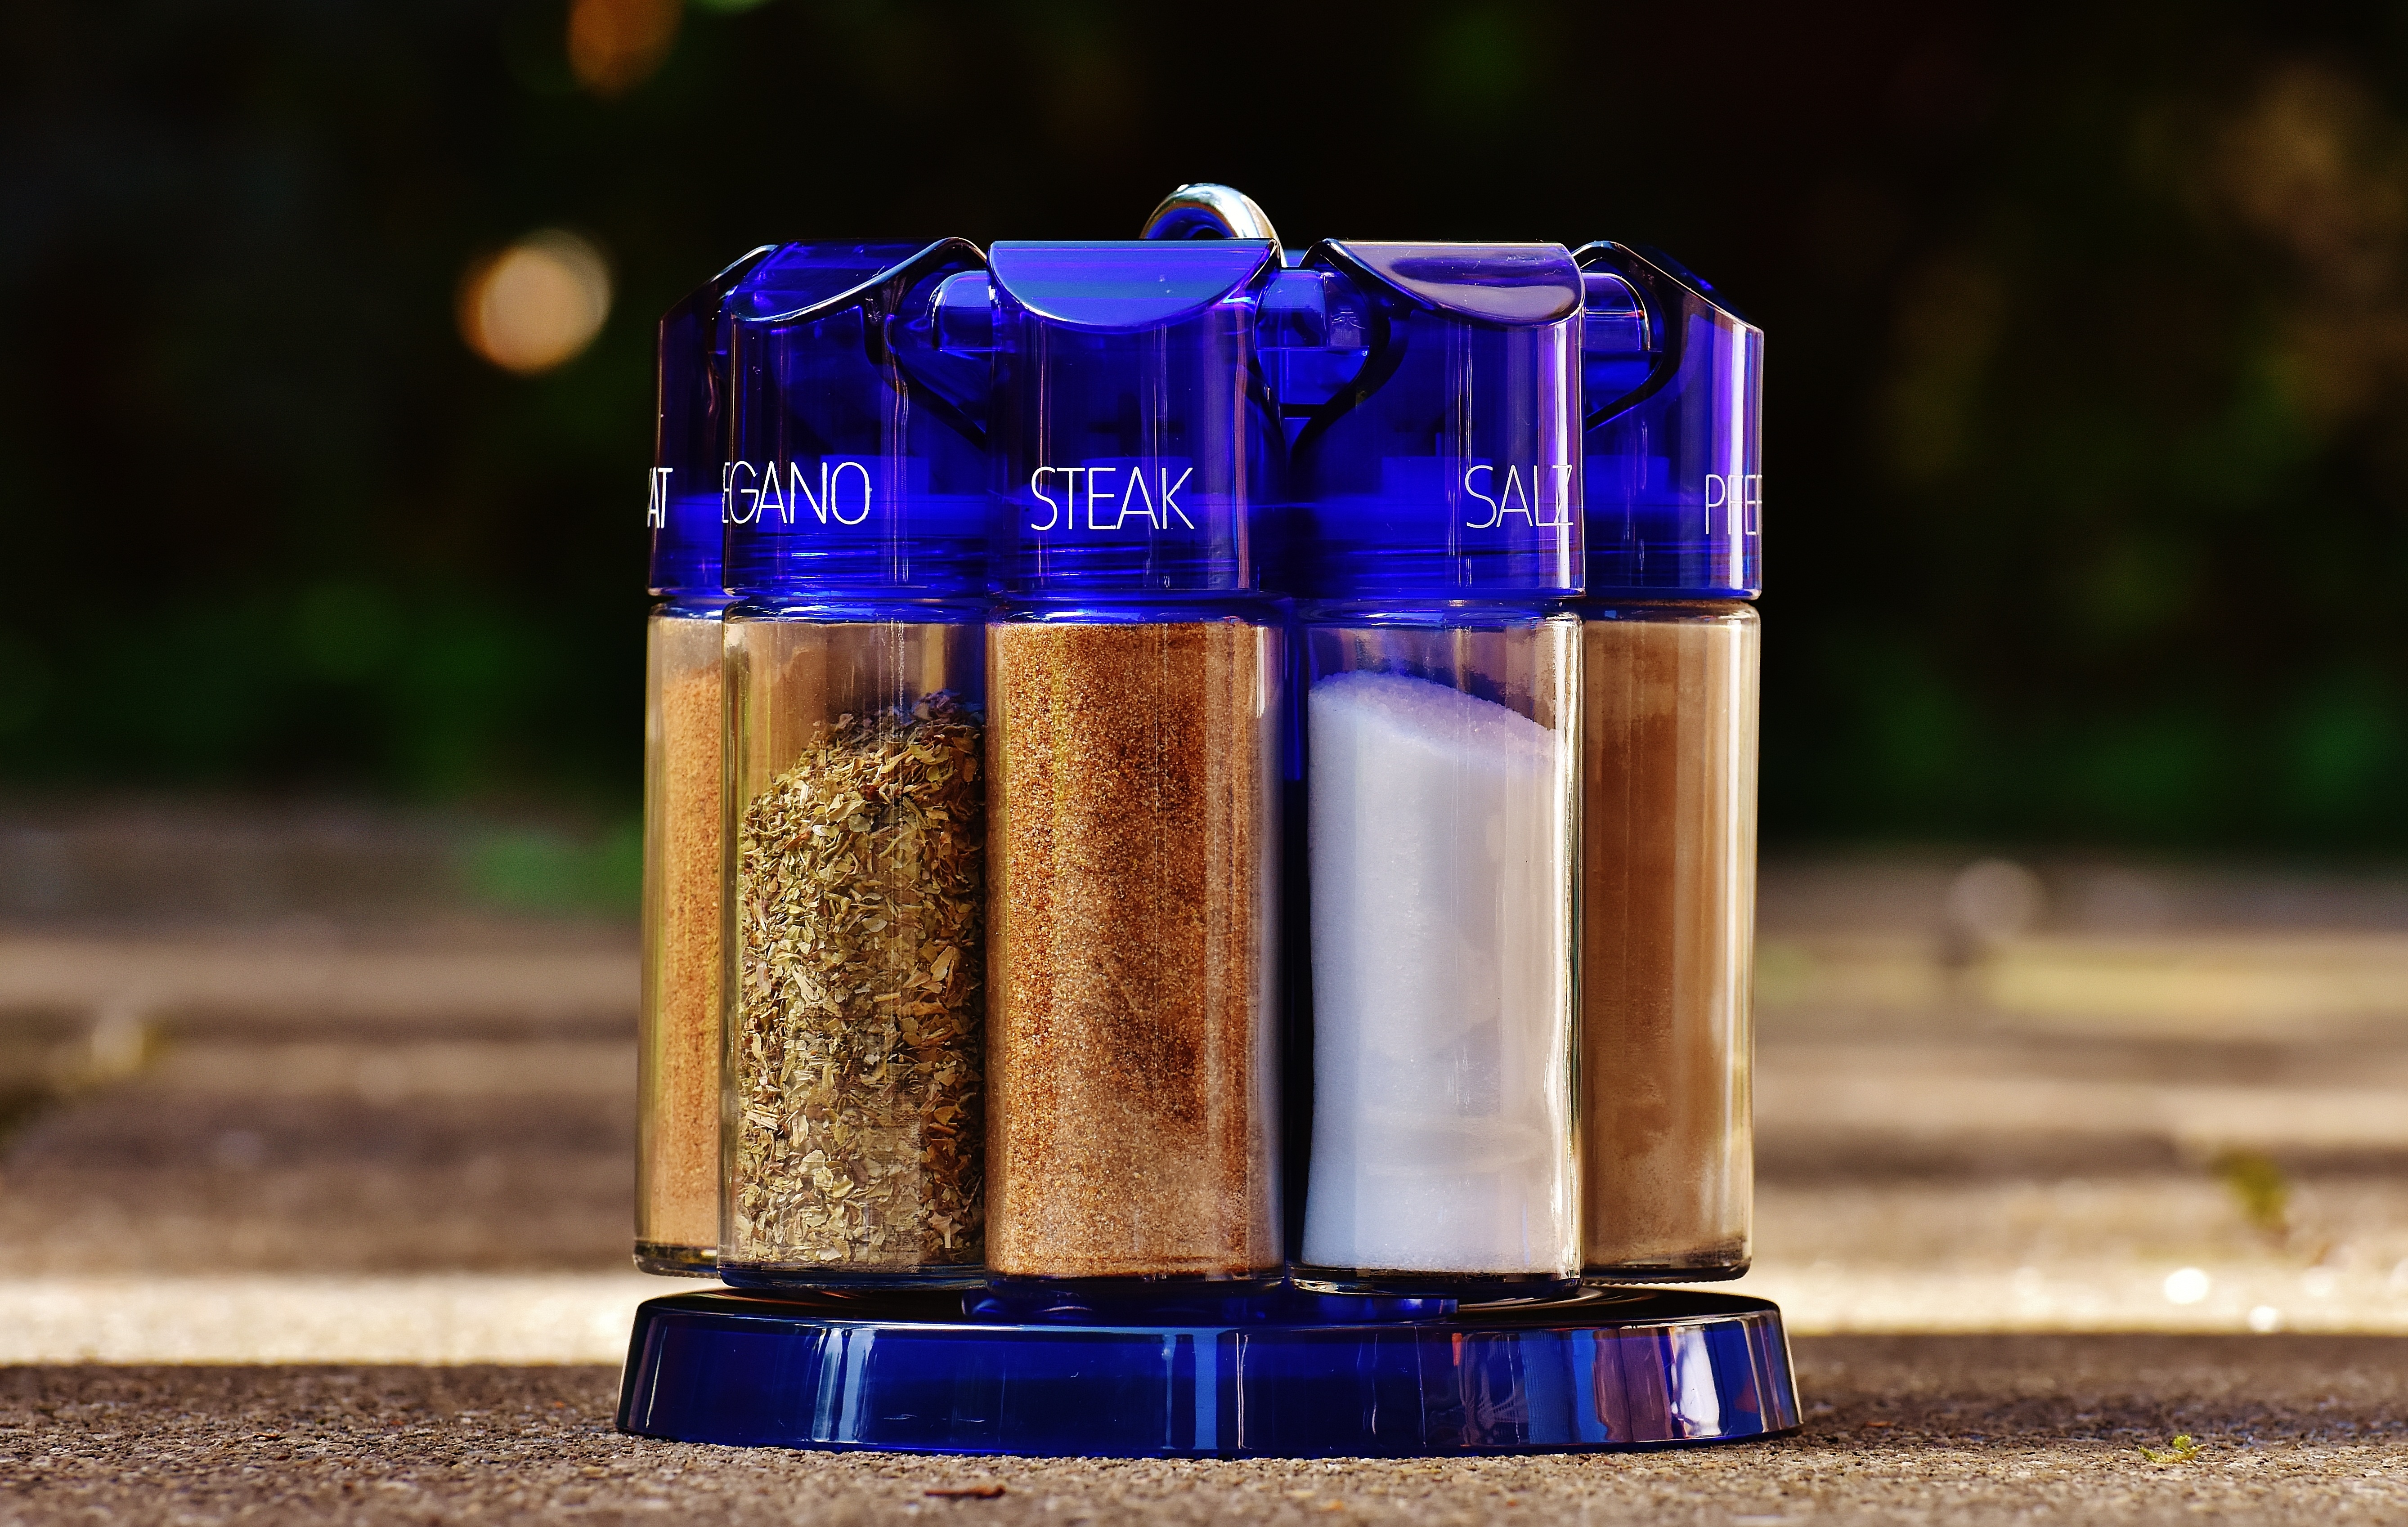
cooking, ingredient, kitchen, drink, bottle, lighting, eat, preparation, cook, spices, spice rack, distilled beverage